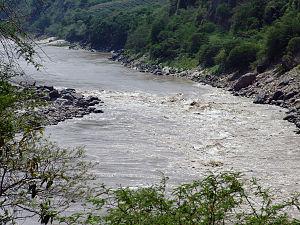
Le Pongo de Rentema est une gorge située à environ 30 kilomètres de la ville de Bagua Grande, dans la Province de Bagua, Région d’Amazonas au Pérou. Après avoir traversé la dépression aride de Bagua, le Marañón franchit une gorge entaillant les reliefs de la cordillère orientale, appelée localement cordillère de Colán.